Powerbomb

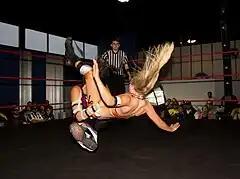
Vanessa Kraven performing a spinning sit-down powerbomb on Leah von Dutch

Also called a spiral bomb. The wrestler lifts the opponent up onto their shoulders and spins around several rotations before sitting down and slamming the opponent down to the mat, as in a sitout powerbomb. A release variation sees the wrestler remain standing or kneeling and just throwing the opponent away from them onto their back to the mat. A gutwrench variation is also possible, with the wrestler dropping the opponent as in a normal gutwrench powerbomb. This maneuver was used by Diamond Dallas Page, but the sitout variation was popularized by Michael Elgin, who adopted it as his finisher as the "Elgin Bomb".